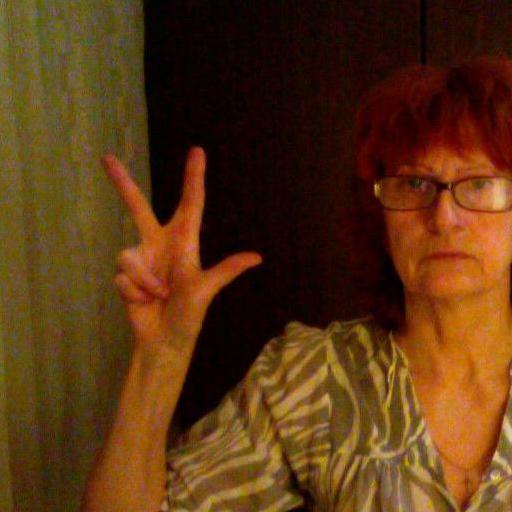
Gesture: three2